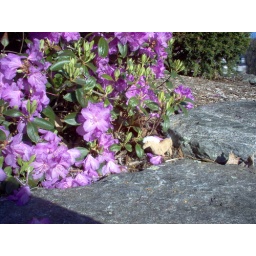
The little flocked horse that was left by the sign at the entrance to the development. Now he lives by the azalea.